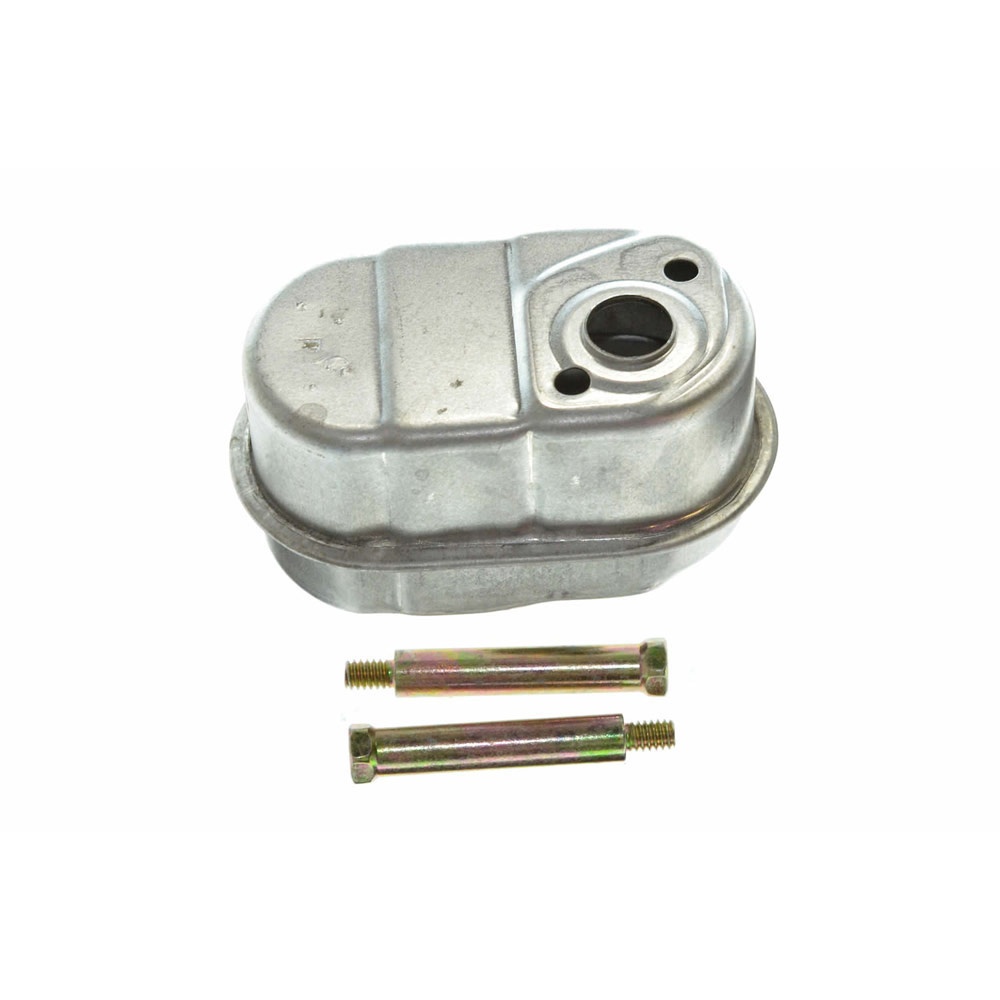
Tecumseh - 36473A - Muffler - Replace: 36456B
Brand: Tecumseh
Tecumseh - 36473A - Muffler - Replace: 36456B
Category: Home & Garden > Lawn & Garden > Outdoor Power Equipment Accessories > Leaf Blower Accessories